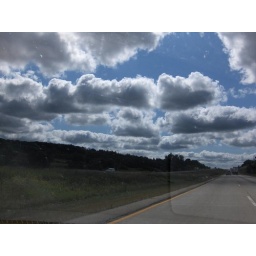
labor day weekend at the lake house in bridgman, michigan with 17 of our closest friends :D